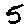
Label: 5